Cold War (1985–1991)

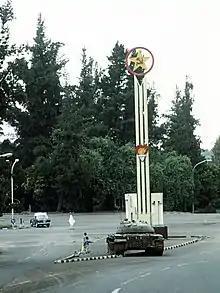
Ethiopian tanks pass a Communist memorial in Addis Ababa during the Ethiopian Civil War, 1991.

The post–Cold War era saw a period of unprecedented prosperity in the West, especially in the United States, and a wave of democratization throughout Latin America, Africa, and Central, South-East and Eastern Europe.